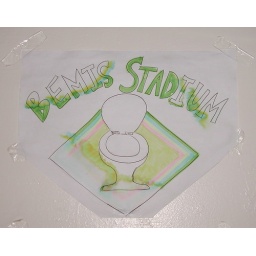
sign in bathroom